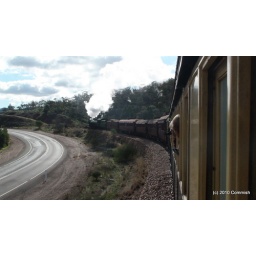
Over the dry stone wall in between the two cuttings